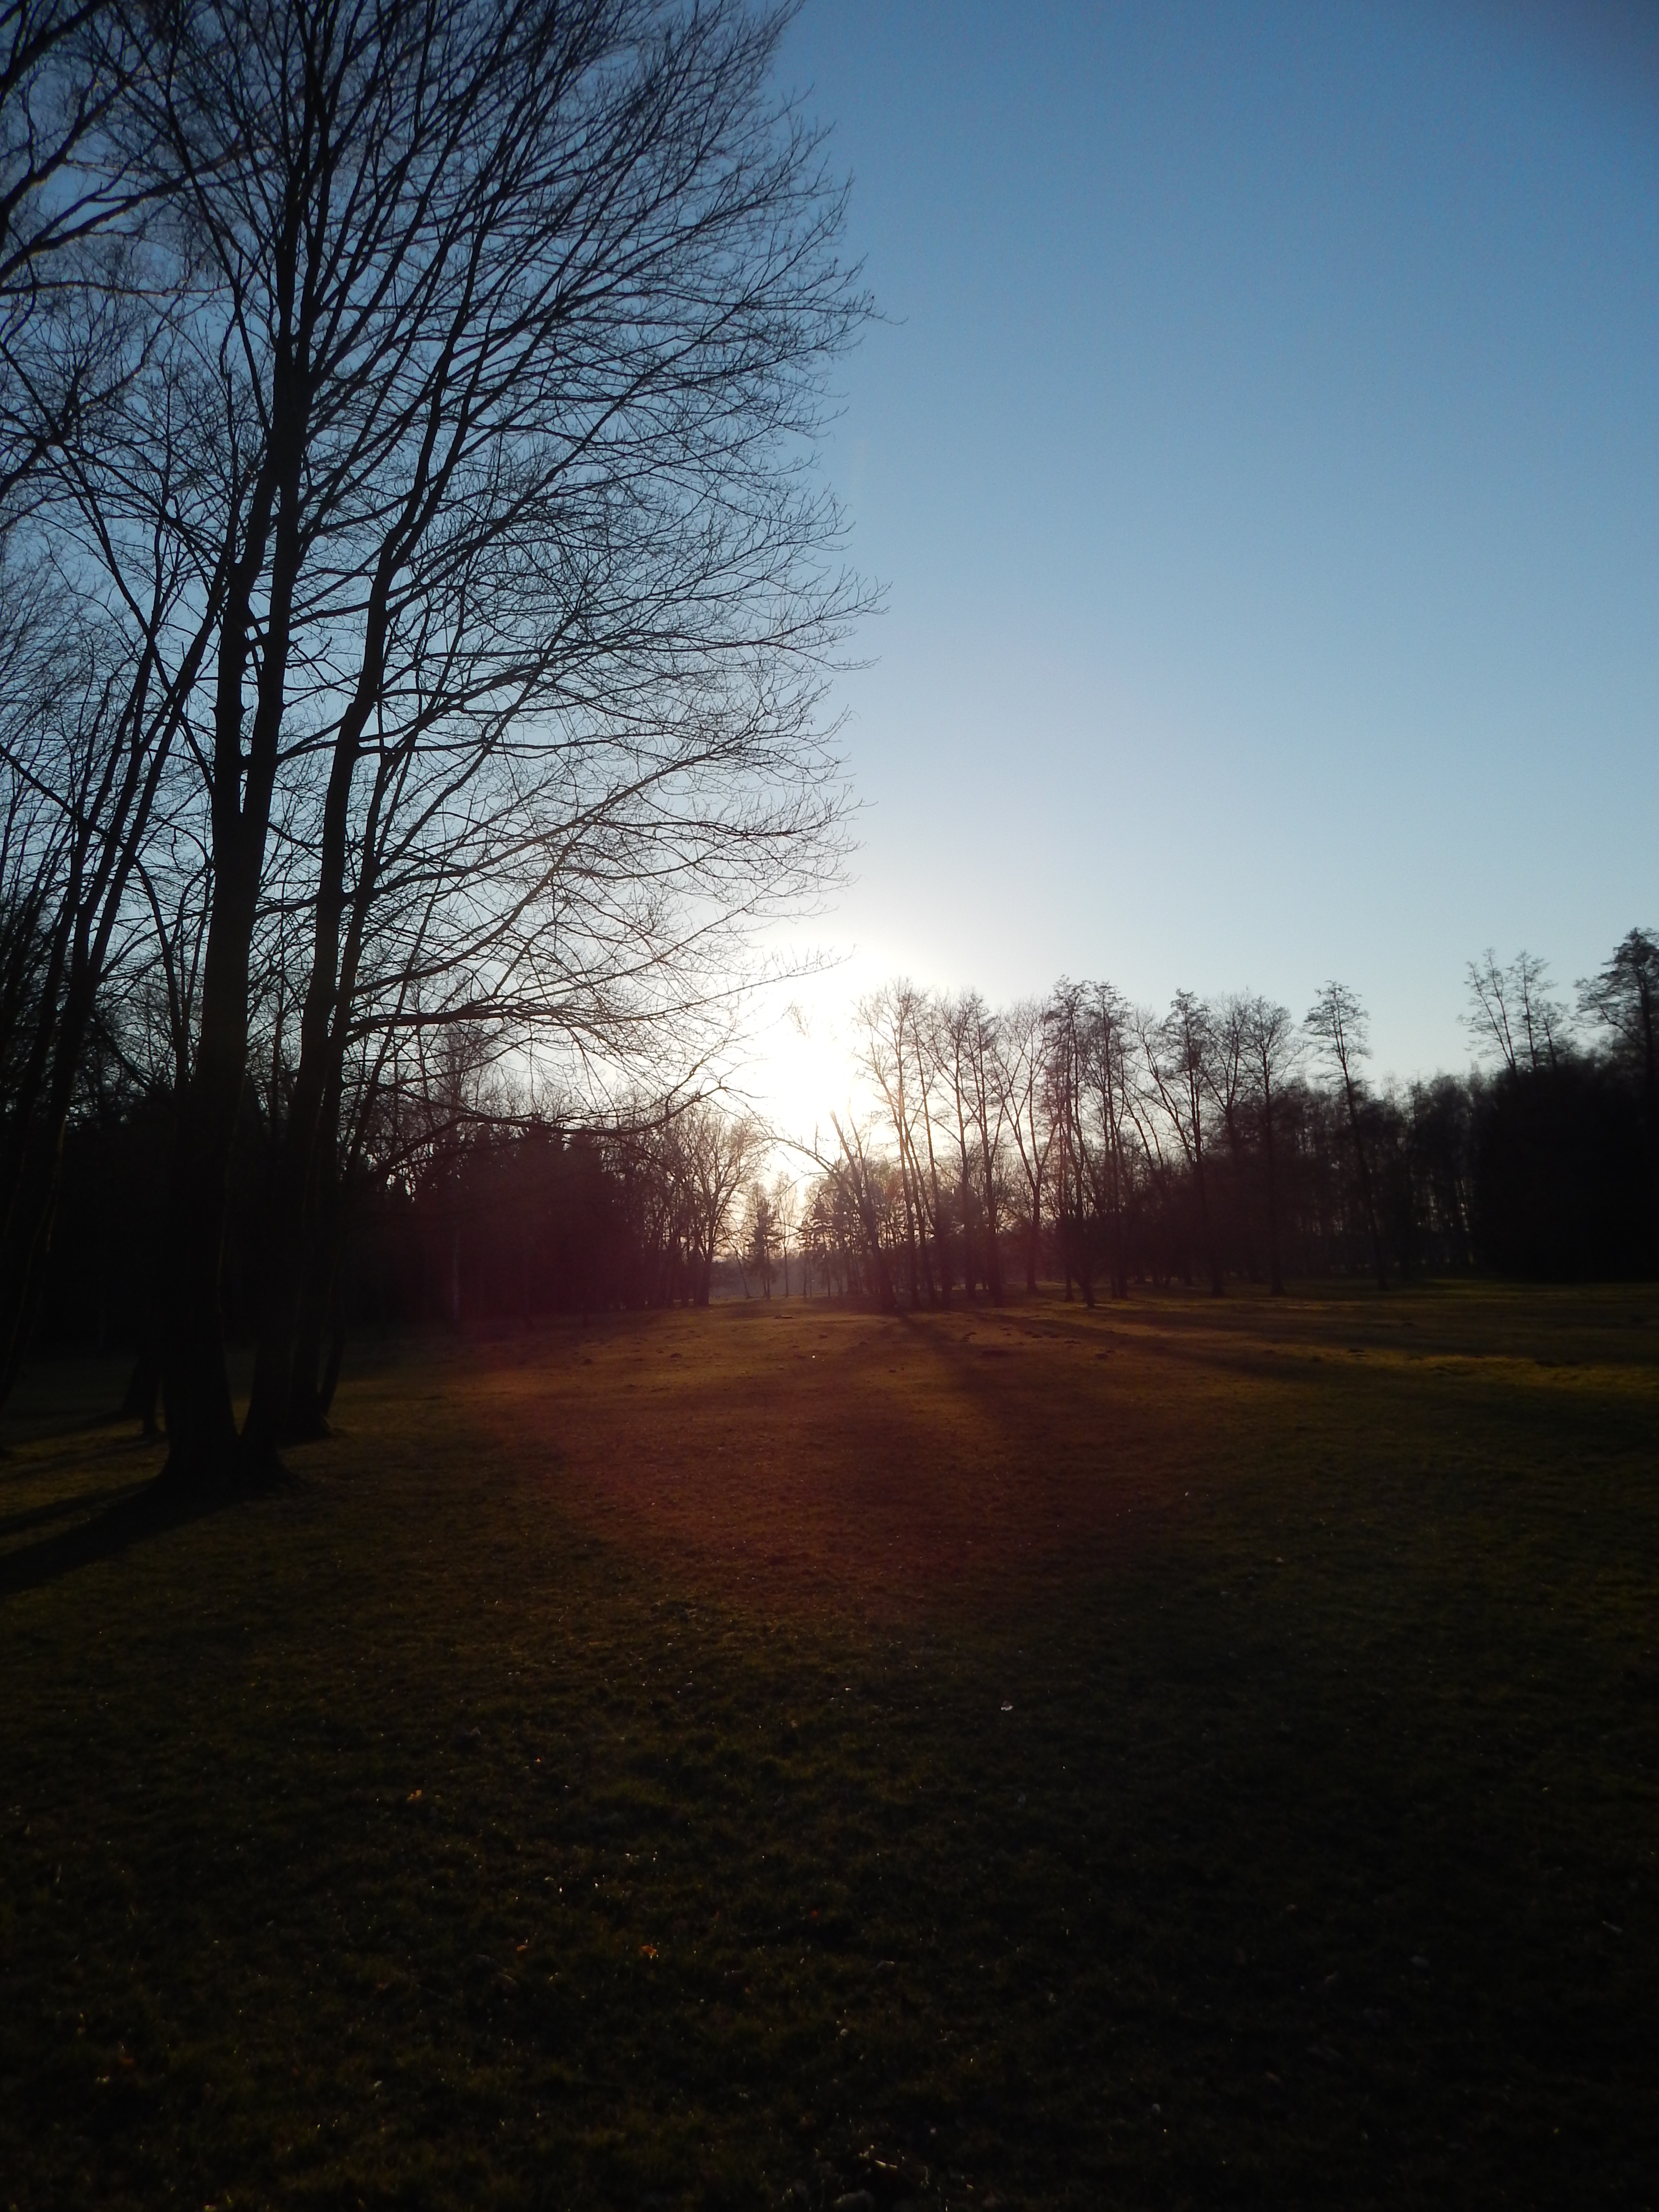
landscape, tree, nature, grass, horizon, light, cloud, plant, sky, sun, sunrise, sunset, sunlight, morning, leaf, hill, dawn, dusk, evening, spring, heaven, autumn, darkness, trees, rural area, atmospheric phenomenon, woody plant